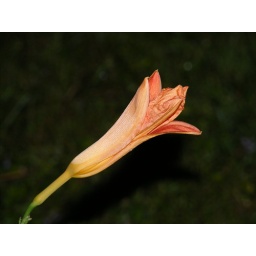
My tiger lily's by the river